The Devil Inside (film)

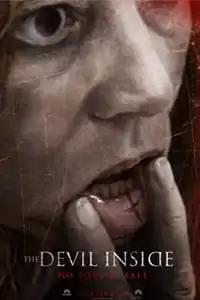
Theatrical release poster

The Devil Inside is a 2012 American found footage supernatural horror film directed by William Brent Bell and written by Bell and Matthew Peterman. It follows a woman who becomes involved in a series of exorcisms during her quest to determine what happened to her mother, a woman who murdered three people as a result of being possessed by a demon. Although marketed as being based on true events, the story is entirely fictional. The film stars Fernanda Andrade, Simon Quarterman, and Evan Helmuth.